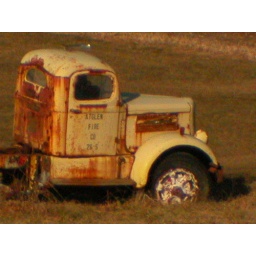
1/20/2008 - truck in the field